Nazario Norberto Sánchez

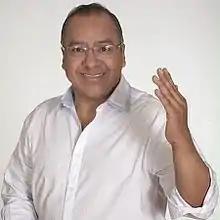

Nazario Norberto Sánchez (born 12 June 1956) is a Mexican politician from the Institutional Revolutionary Party. From 2009 to 2012 he served as a federal deputy in the 61st Congress, representing the Federal District's seventh district for the PRI.